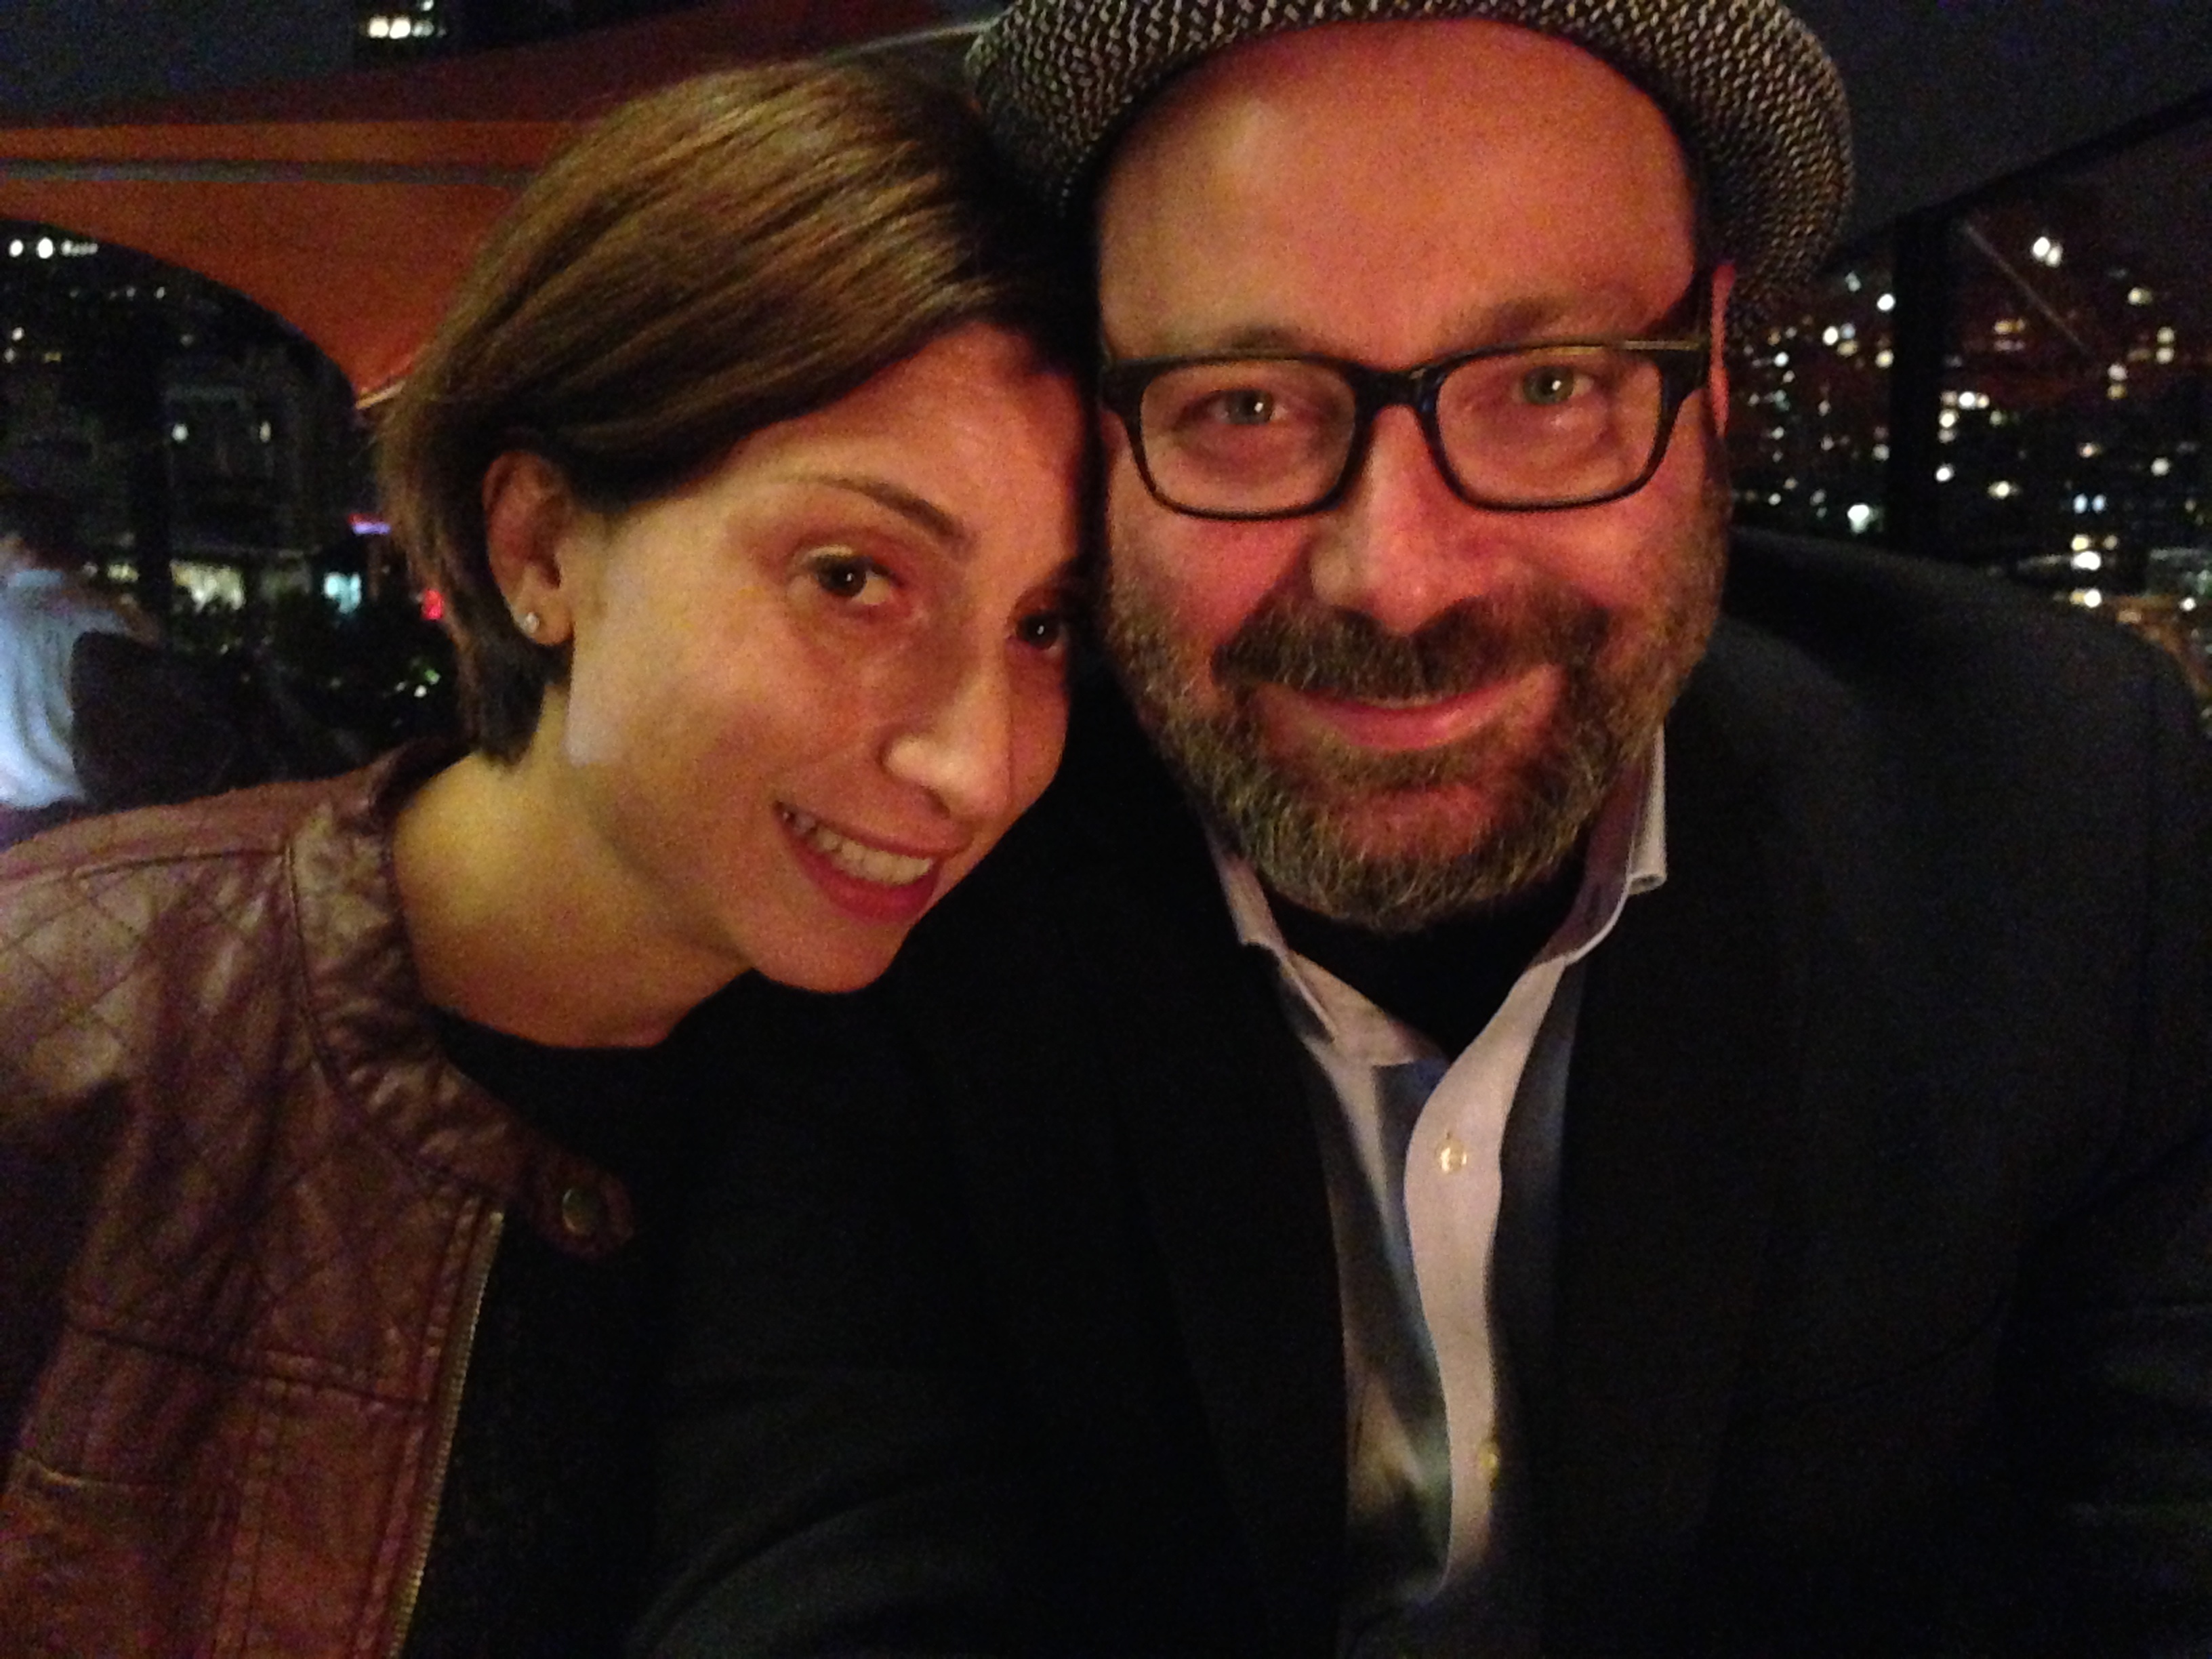
person, beard, glasses, facial hair